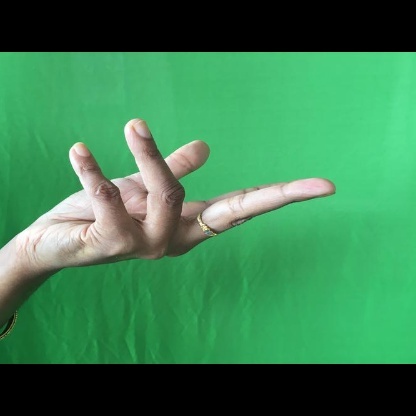
Mudra: Alapadmam